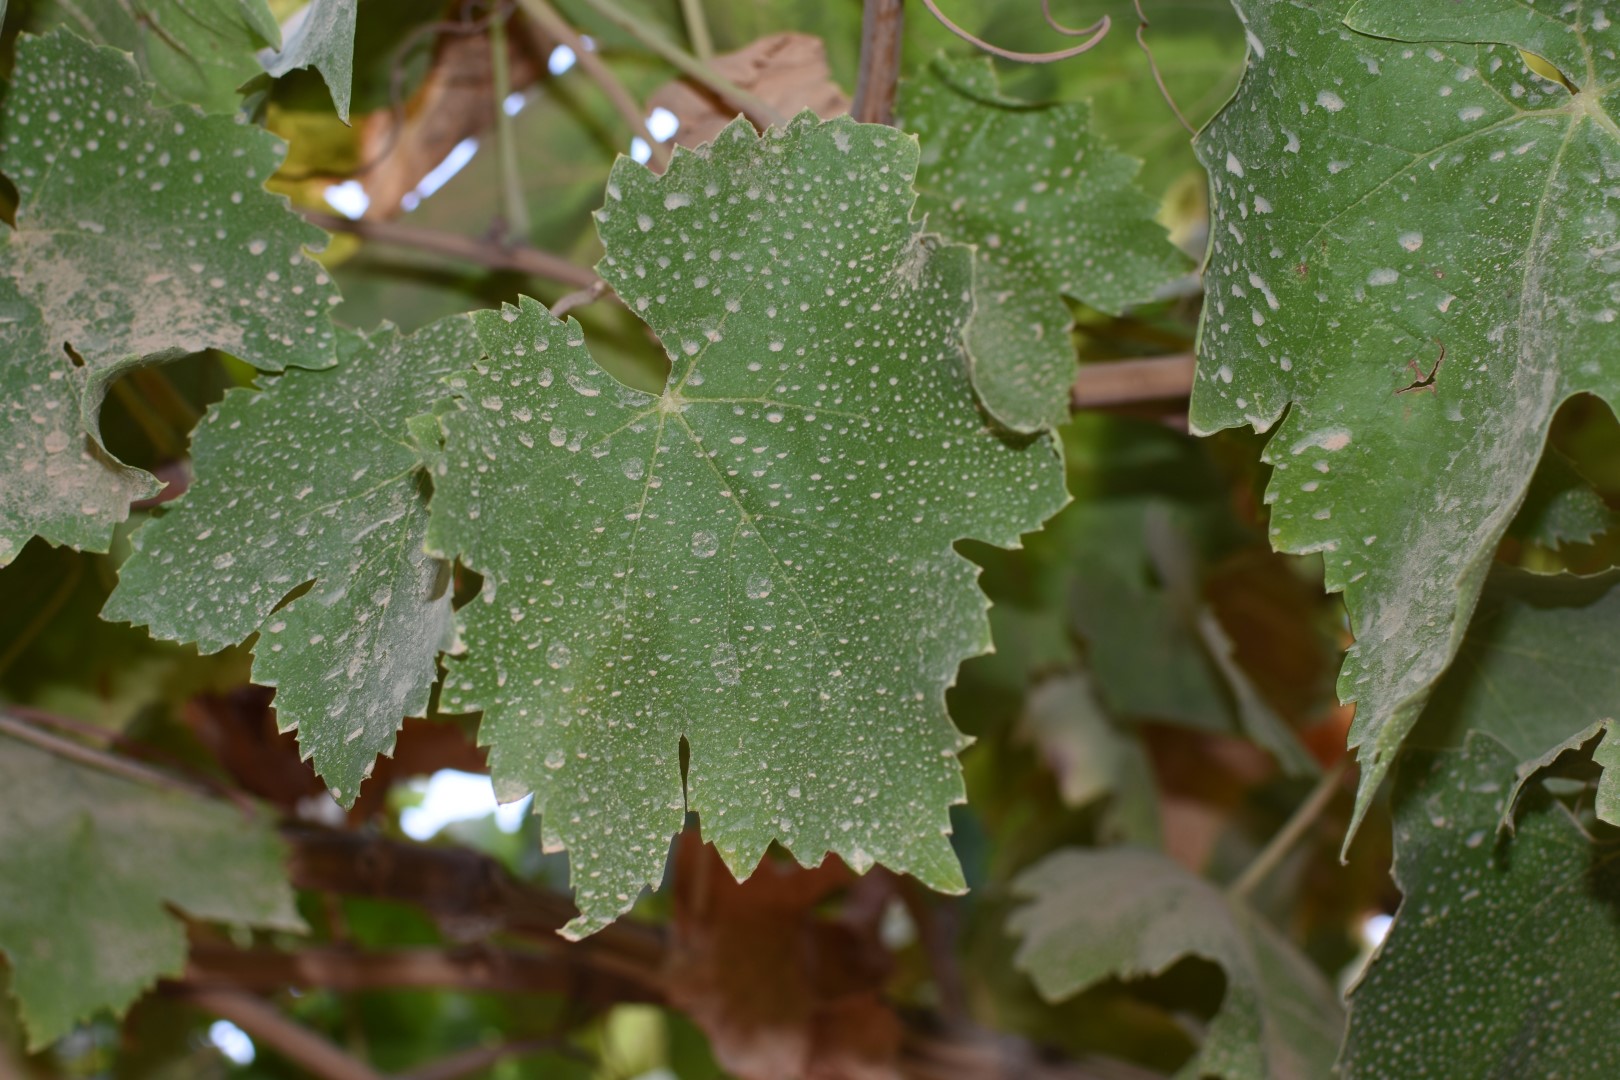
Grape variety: Thompson Seedless